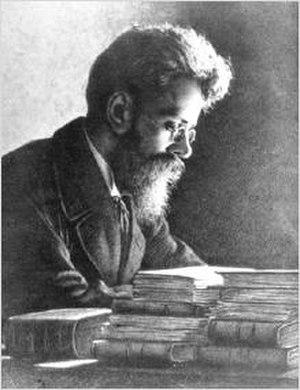
Nikolaï Mikhaïlovitch Albov ; en russe: Николай Михайлович Альбов, est un botaniste russe, né le 3 octobre 1866 à Pavlovo et mort le 24 novembre 1897 à La Plata. Il a fait de nombreuses publications en langue française, notamment dans le bulletin de l'Herbier Boissier, avec des descriptions en latin pour la partie scientifique.